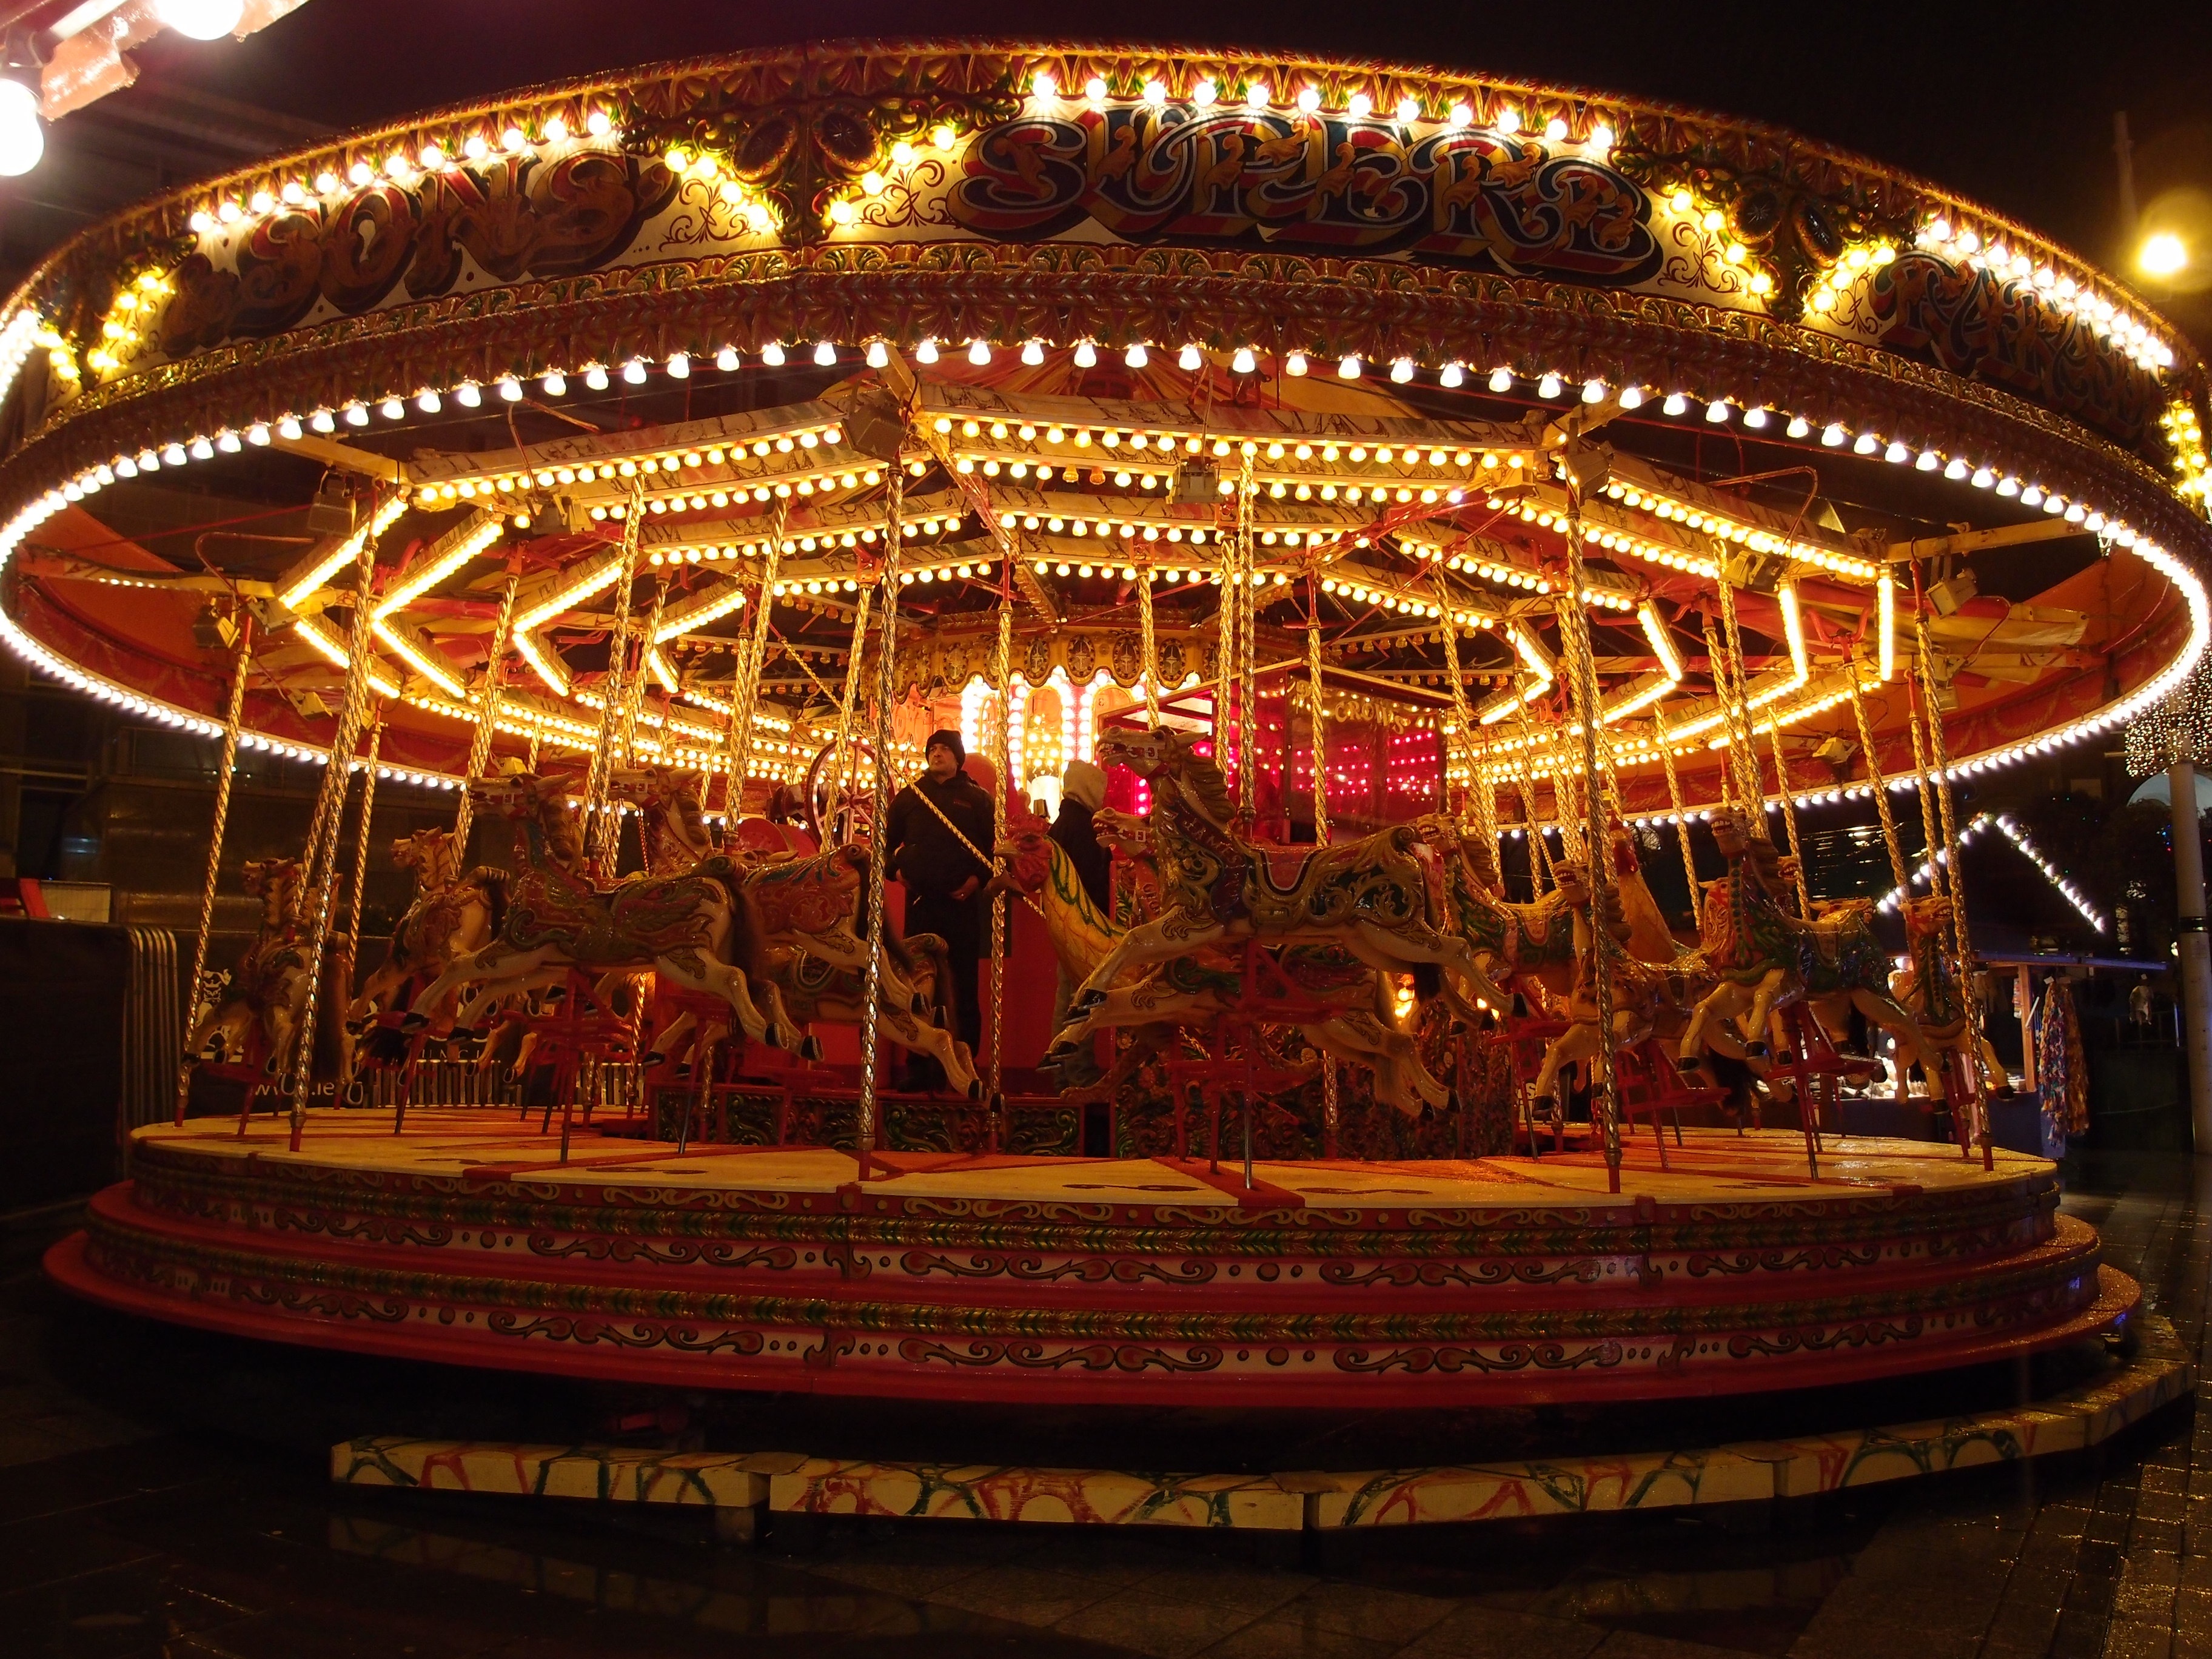
recreation, amusement park, opera house, park, carousel, festival, performance, nice, night view, amusement ride, outdoor recreation, nonbuilding structure, for joy